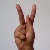
The image shows a hand gesture representing the letter 'K' in Indian Sign Language.